The Rio Grande (Lambert)

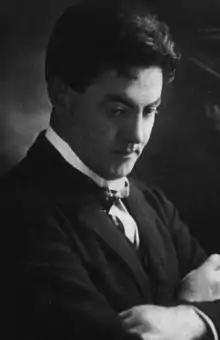
Hamilton Harty

Its first performance was a BBC Radio broadcast on 27 February 1928 from the old BBC Studios at Savoy Hill. The piano soloist was Angus Morrison, to whom the work was dedicated. It was popular enough to be repeated six months later.